Mal Reilly

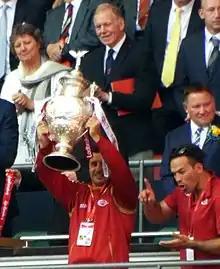
Reilly at the 2018 Challenge Cup Final

Reilly was the coach in Castleford's 18–22 defeat by Hull Kingston Rovers in the 1985–86 Yorkshire Cup Final during the 1985–86 season at Headingley Rugby Stadium, Leeds on Sunday 27 October 1985, was the coach in the 31–24 victory over Hull F.C. in the 1986–87 Yorkshire Cup Final during the 1986–87 season at Headingley Rugby Stadium, Leeds on Saturday 11 October 1986, and was the coach in the 13–33 defeat by Leeds in the 1988–89 Yorkshire Cup Final during the 1988–89 season at Elland Road, Leeds on Sunday 16 October 1988.